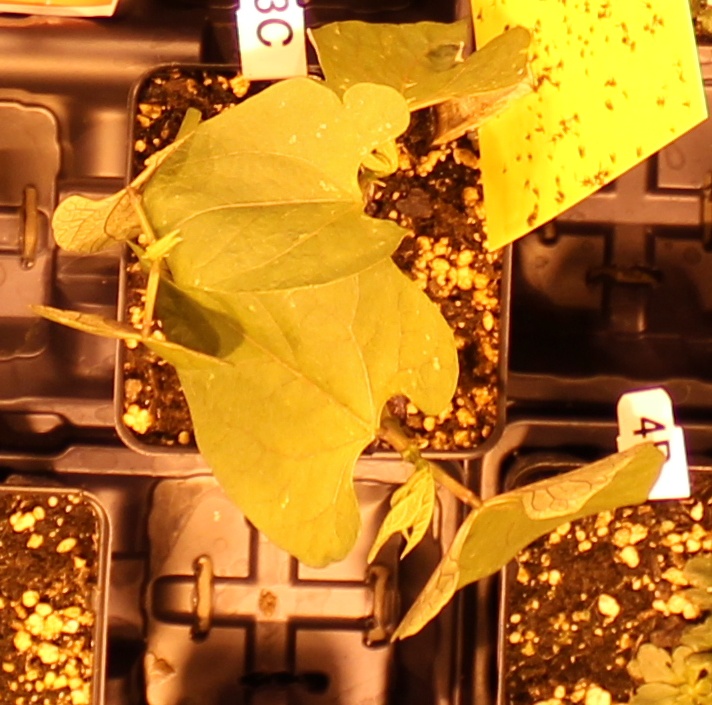
Label: Blackbean